Chapel of Simon of Cyrene

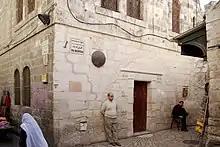
The exterior of the Chapel of Simon of Cyrene, at the fifth station of the Via Dolorosa, in the Old City of Jerusalem

The Chapel of Simon of Cyrene is a Catholic chapel belonging to the Franciscans in the Old City of Jerusalem.